Vanilla extract

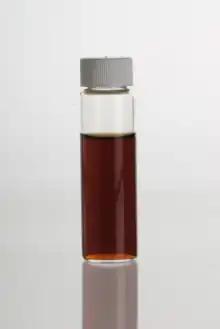
Vanilla extract in a clear glass vial

Vanilla extract is a solution made by macerating and percolating vanilla pods in a solution of ethanol and water. It is considered an essential ingredient in many Western desserts, especially baked goods like cakes, cookies, brownies, and cupcakes, as well as custards, ice creams, and puddings. Although its primary flavor compound is vanillin, pure vanilla extract contains several hundred additional flavor compounds, which are responsible for its complex, deep flavor. By contrast, artificial vanilla flavor is typically made up of only artificially derived vanillin, which is frequently made from a by-product of the wood pulp industry.